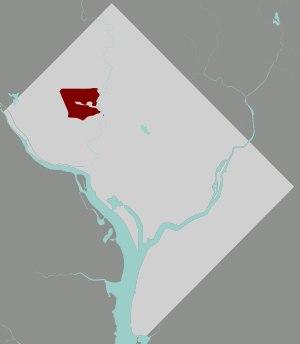
Cleveland Park est un quartier résidentiel du Northwest de Washington. Il s'agit d'un quartier historique.